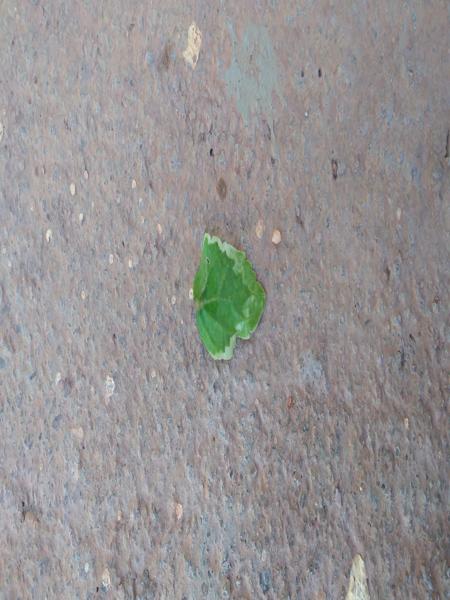
Plant: Hibiscus